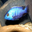
Label: aquarium_fish